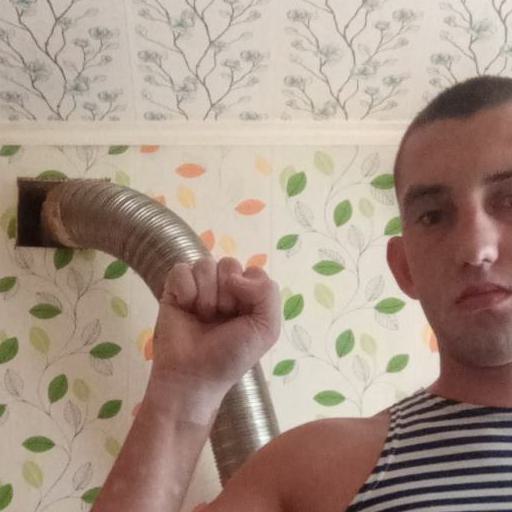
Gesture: fist